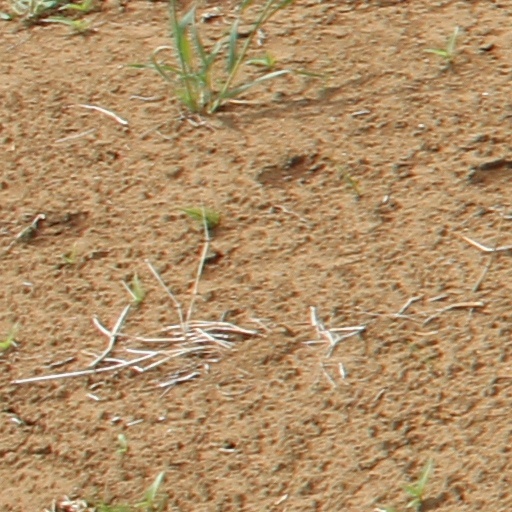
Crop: wheat